Avenged Sevenfold

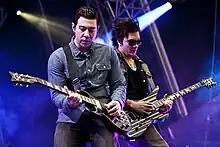
Zacky Vengeance and Synyster Gates live in Norway in 2011

The single "Nightmare" was digitally released on May 18, 2010. The song was leaked on May 6, 2010, on Amazon.com, but was removed soon after. Mixing for the album had been completed in New York City, and "Nightmare" was finally released on July 27, 2010, in the United States. It met with mixed to positive reviews from music critics but was well received by the fans. "Nightmare" beat sales projections easily, debuting at number one on the "Billboard" 200 with sales of 163,000 units in its first week. After finishing recording, in December, Portnoy and the band posted simultaneous statements on their websites stating that he would not be their replacement for The Rev. However, Portnoy did travel with the band overseas in December 2010 for three shows in Iraq and Kuwait sponsored by the USO. They played for U.S. Soldiers at Camp Adder, Camp Beuhring, and Balad Air Base. On January 20, 2011, Avenged Sevenfold announced via Facebook that former Confide drummer Arin Ilejay would begin touring with them that year. He was not yet considered a full-time member at this point.